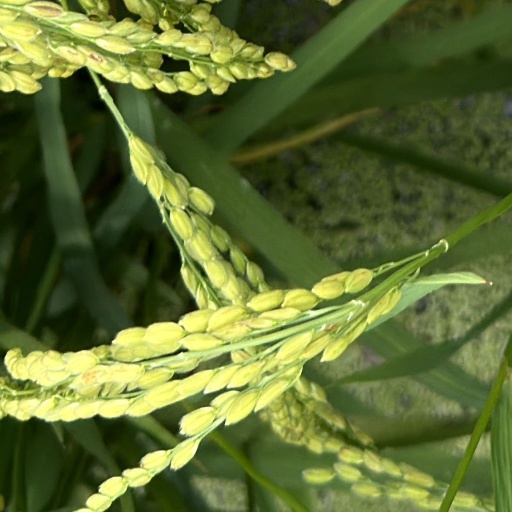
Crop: rice